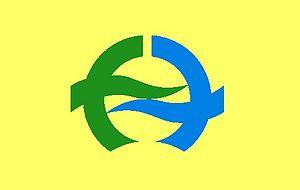
Hirono est un bourg du district de Kunohe, situé dans la préfecture d'Iwate, au Japon.